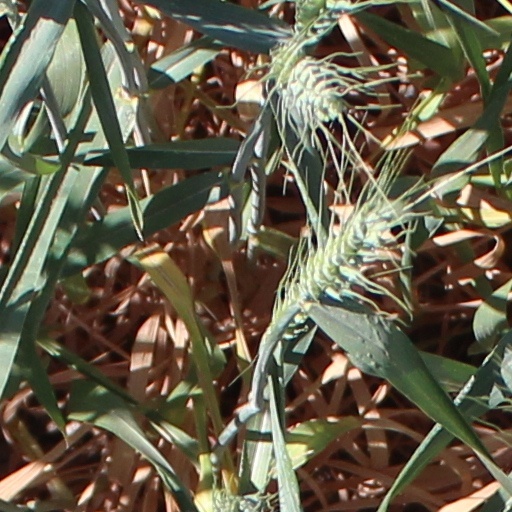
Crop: wheat